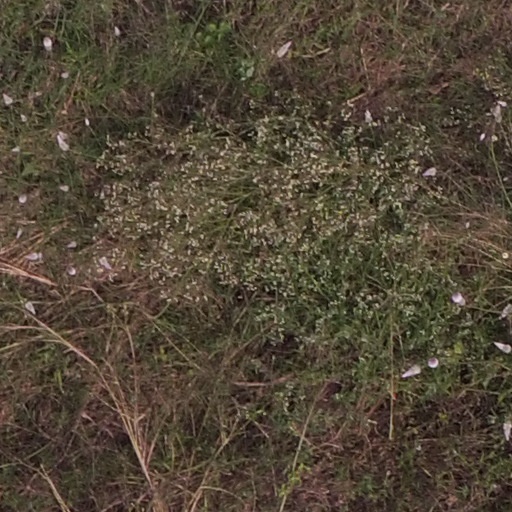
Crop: maize; corn